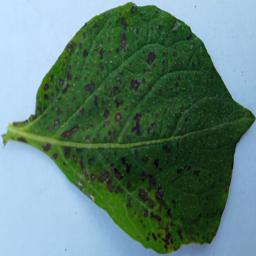
Etiqueta: Tizon_Temprano